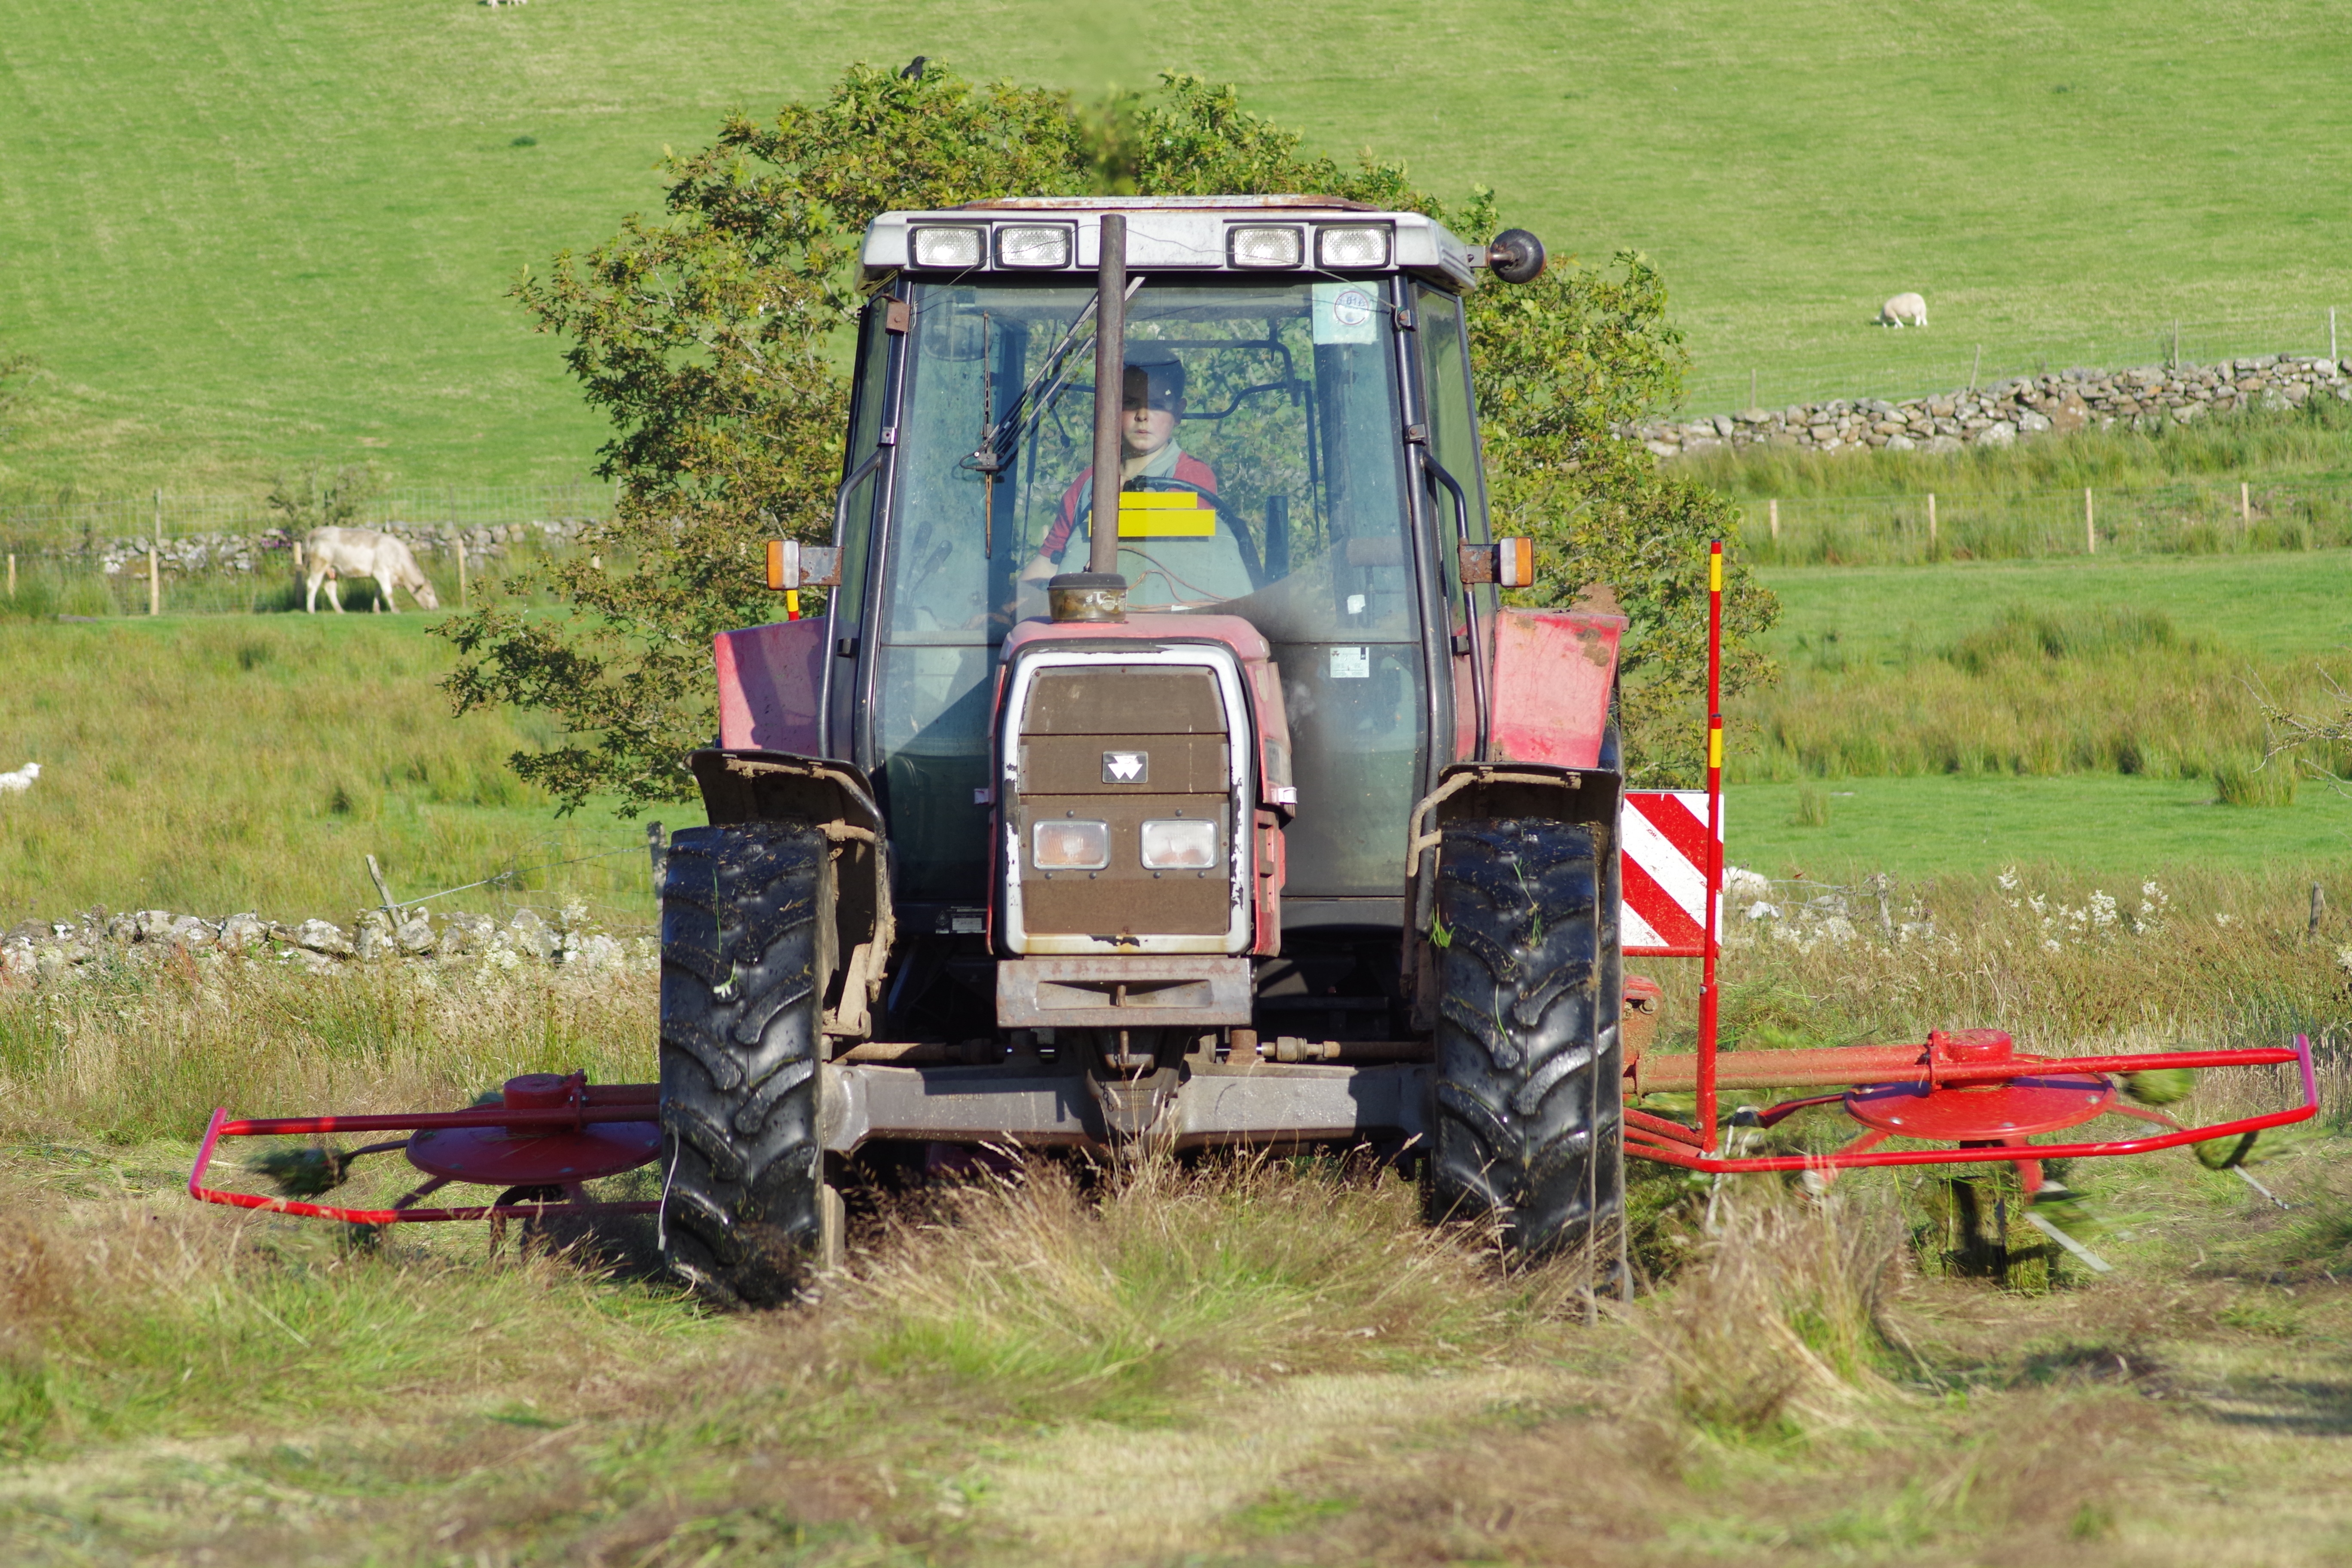
grass, hay, tractor, field, farm, summer, rural, vehicle, equipment, soil, machine, agriculture, plain, grassland, plough, rural area, agricultural machinery, hay making, off roading